Geena Urango

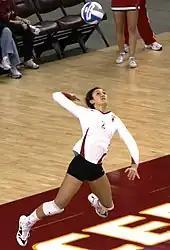
Urango serving for USC

She played in every indoor match at USC during her career except for 3 matches. She was voted a member of the Pac-10 All-Freshman Team Honorable Mention in 2007 and was the team captain in 2010 for the indoor team and the beach team in 2012. She finished her career with 225 kills, 100 service aces, 706 digs, and 338.5 total points.